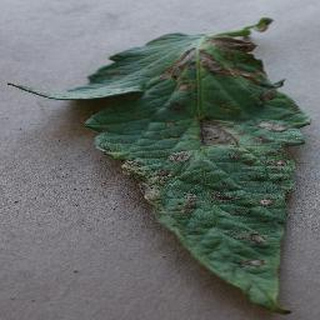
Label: tomato_early_blight